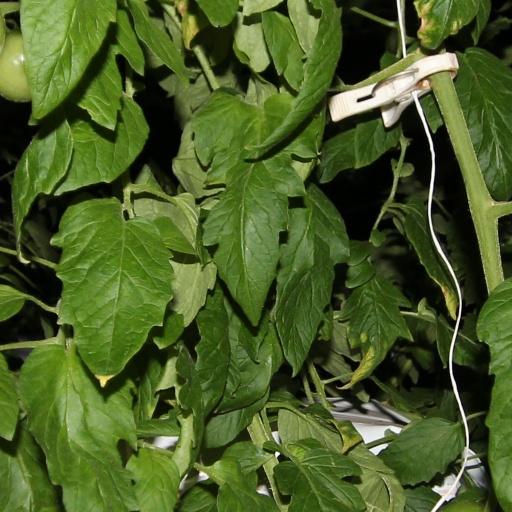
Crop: tomato